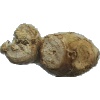
Label: Ginger Root 1